Anne Marie Thistler

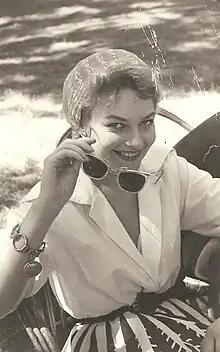
Anne Marie Tistler, 1954

Anne Marie Tistler de Bosques (20 December 1932 – 2 November 2020) was a Swedish actress, model and beauty pageant titleholder who was crowned first ever Miss Sweden in 1952. She emigrated to Mexico in 1952 where she married Gilberto Bosques Manjarrez. She appeared in films during the 1950s. Thistler died on 2 November 2020, at the age of 87.